Nora River

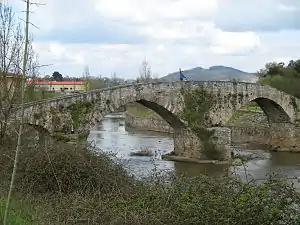
Roman bridge over the Nora River

Nora River is a waterway in the north of Spain, a tributary of the Nalón River that flows through Asturias. It is one of the longest tributaries of Asturias.